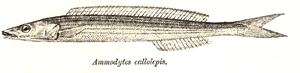
Bleekeria est un genre de poissons de la famille des Ammodytidae.